Nimbus Fish Hatchery

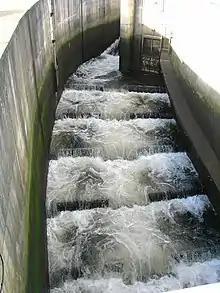
Figure 1. Typical example of a salmon ladder

Salmon once spawned in the far reaches of California's rivers but with the era of dam building came the loss of spawning ground. Upstream rivers have been damned to control flooding. This has greatly diminished the availability of appropriate habitat for the fish to spawn and live in. Historically, Chinook salmon would migrate annually up the American river to the forks and streams in the Sierra Nevada mountains, but Nimbus and Folsom Dams now limit them to the Lower American River. In 1955, the Nimbus Hatchery, weir, and fish ladder became operational to mitigate the impacts the newly constructed Folsom and Nimbus Dams have on Chinook Salmon and Steelhead Trout populations in the American River. Those salmon and steelhead that cannot find a place to spawn in the approximately seven miles of remaining habitat below the dams will climb the fish ladder to Nimbus Hatchery, where they will be artificially spawned and their eggs reared for release back into the river. Specific production numbers to compensate for habitat loss were decided during the Fish and Wildlife Coordination Act Report led by the United States Bureau of Reclamation and the California Department of Fish and Wildlife on August 14, 1946.